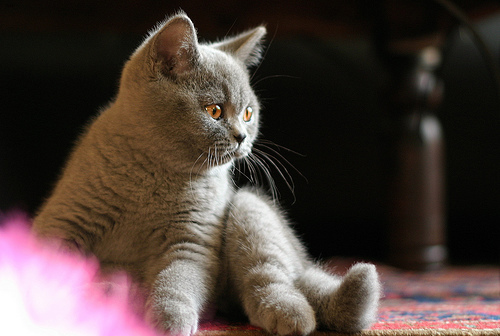
Animal: cat
Breed: british_shorthair